Patricia Van Pelt

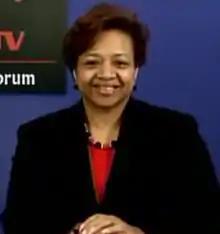
Van Pelt in 2013

Patricia Van Pelt Watkins (born November 20, 1957) is an American politician who served in the Illinois Senate, representing the 5th district, from 2013 to 2023. The 5th district is located on the West Side of Chicago. Prior to her service as a member of the Illinois Senate she was a community activist and ran for Mayor of Chicago.